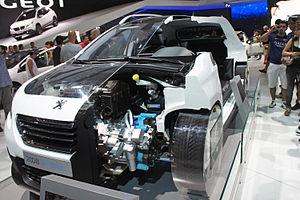
La Peugeot 208 I est une automobile conçue par le constructeur Peugeot pour succéder à la 207 sur le segment B. Le projet 208 a débuté à la fin 2007, les premières photos officielles de la 208 sont dévoilées le 2 novembre 2011 et la présentation du modèle dans le détail a lieu au Salon international de l'automobile de Genève en mars 2012, pour une commercialisation le 29 mars 2012. De 2013 à 2018, elle est la deuxième voiture la plus vendue en France, derrière la Renault Clio IV, qu'elle finit par dépasser en 2019.